Golden spike

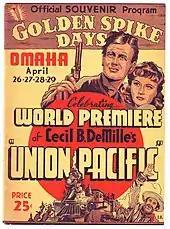
Golden Spike Days program, Omaha, 1939

An elaborate four-day event called the Golden Spike Days Celebration was held in Omaha, Nebraska, from April 26 to 29, 1939, to commemorate the 70th anniversary of the joining of the UP and CPRR rails and driving of the Last Spike at Promontory Summit, Utah, in 1869. The centerpiece event of the celebration occurred on April 28 with the world premiere of the Cecil B. DeMille feature motion picture "Union Pacific" that took place simultaneously in the city's Omaha, Orpheum, and Paramount theaters. The film features an elaborate reenactment of the original Golden Spike ceremony (filmed in Canoga Park, California) as the closing scene of the motion picture, for which DeMille borrowed the actual Golden Spike from Stanford University to be held by Dr. W. H. Harkness (Stanley Andrews) as he delivered his remarks prior to its driving to complete the railroad. (A prop spike was used for the hammering sequence.)